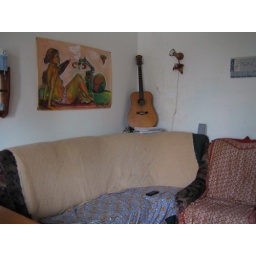
sitting area in the kitchen